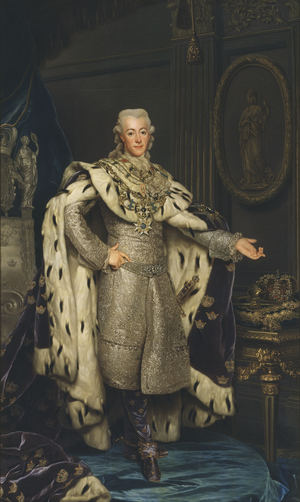
Gustavia
Svenske kong Gustav III som Gustavia er opkaldt efter
Gustavia er hovedstad og eneste by på øen Saint-Barthélemy, der udgør et fransk oversøisk kollektivitet i det østlige Caribien. Der bor godt 3 000 i Gustavia.